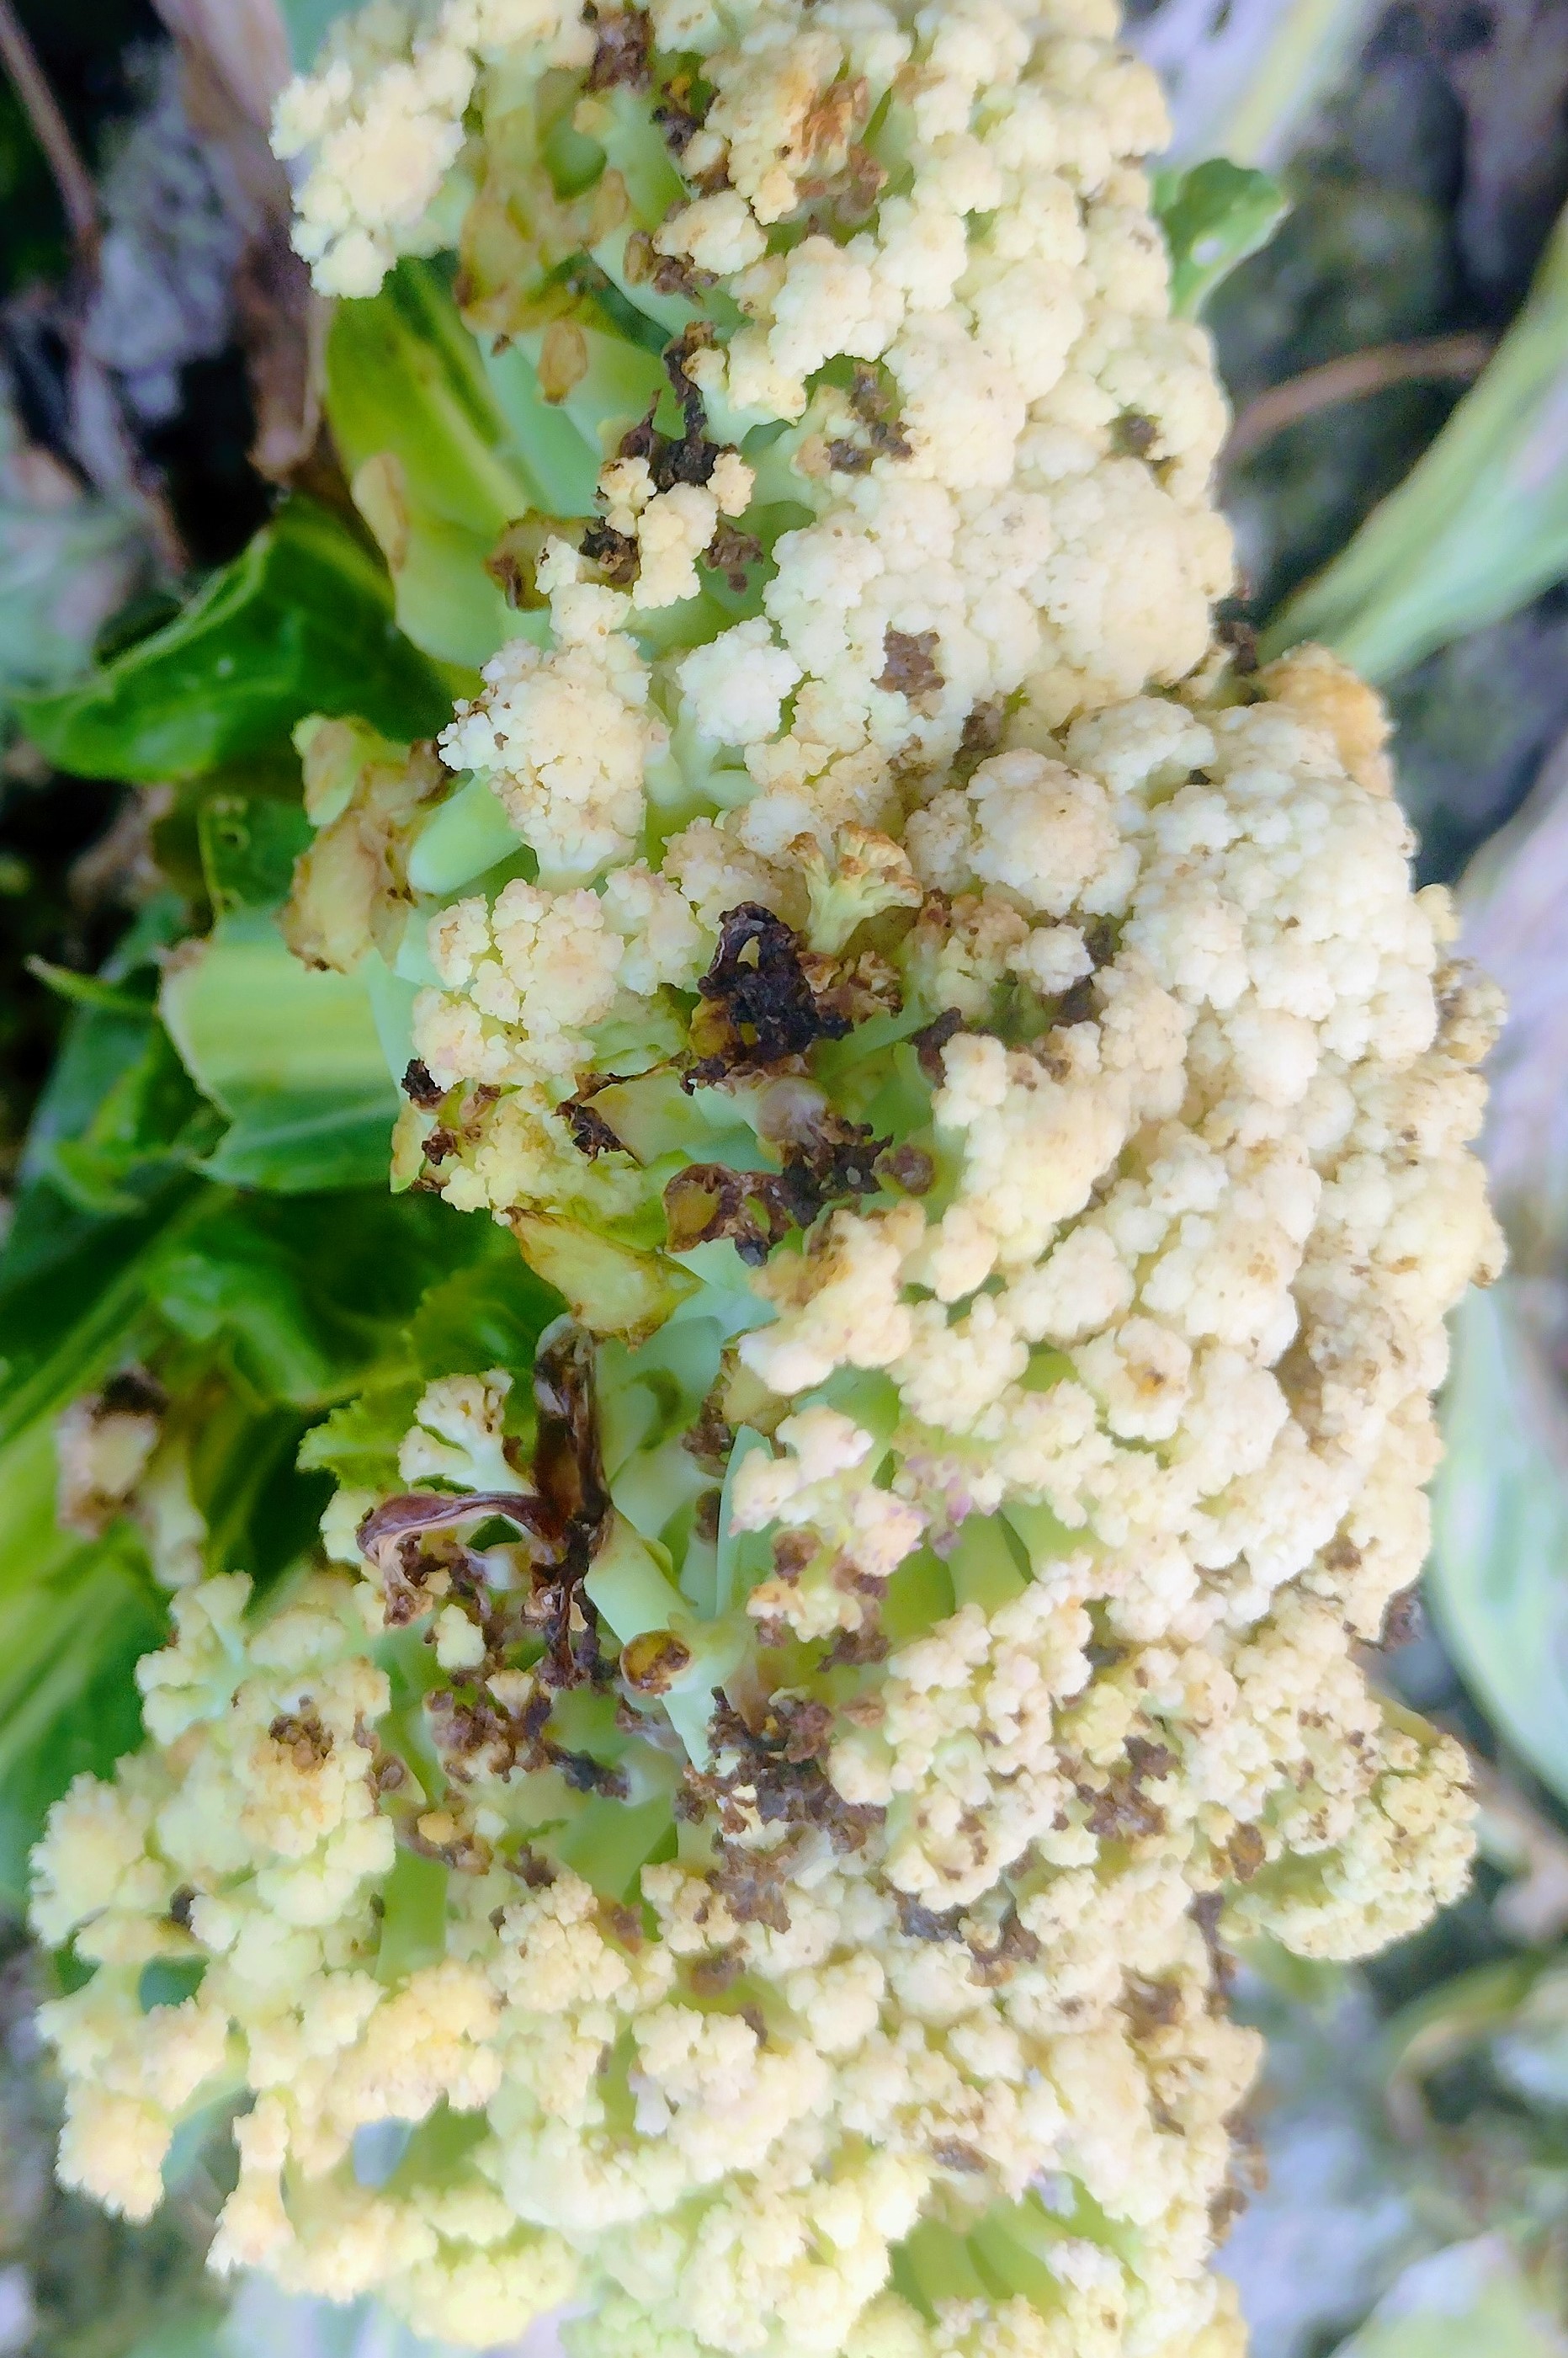
Label: Bacterial spot rot